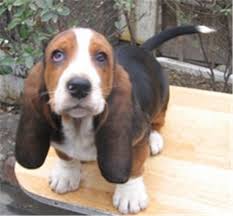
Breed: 241-n000100-basset